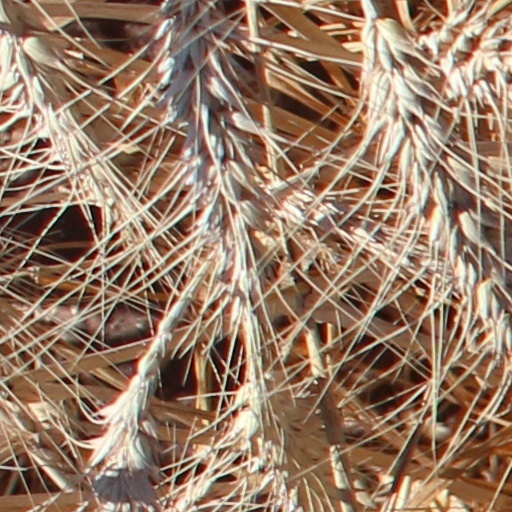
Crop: wheat